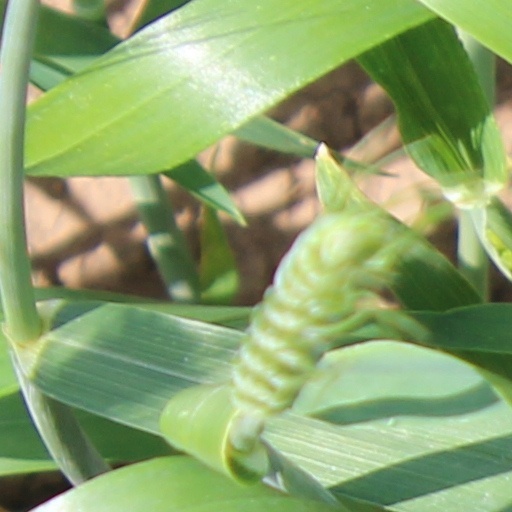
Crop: wheat